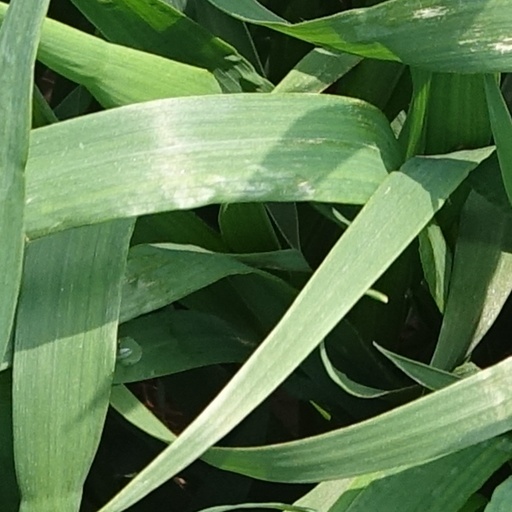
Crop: wheat